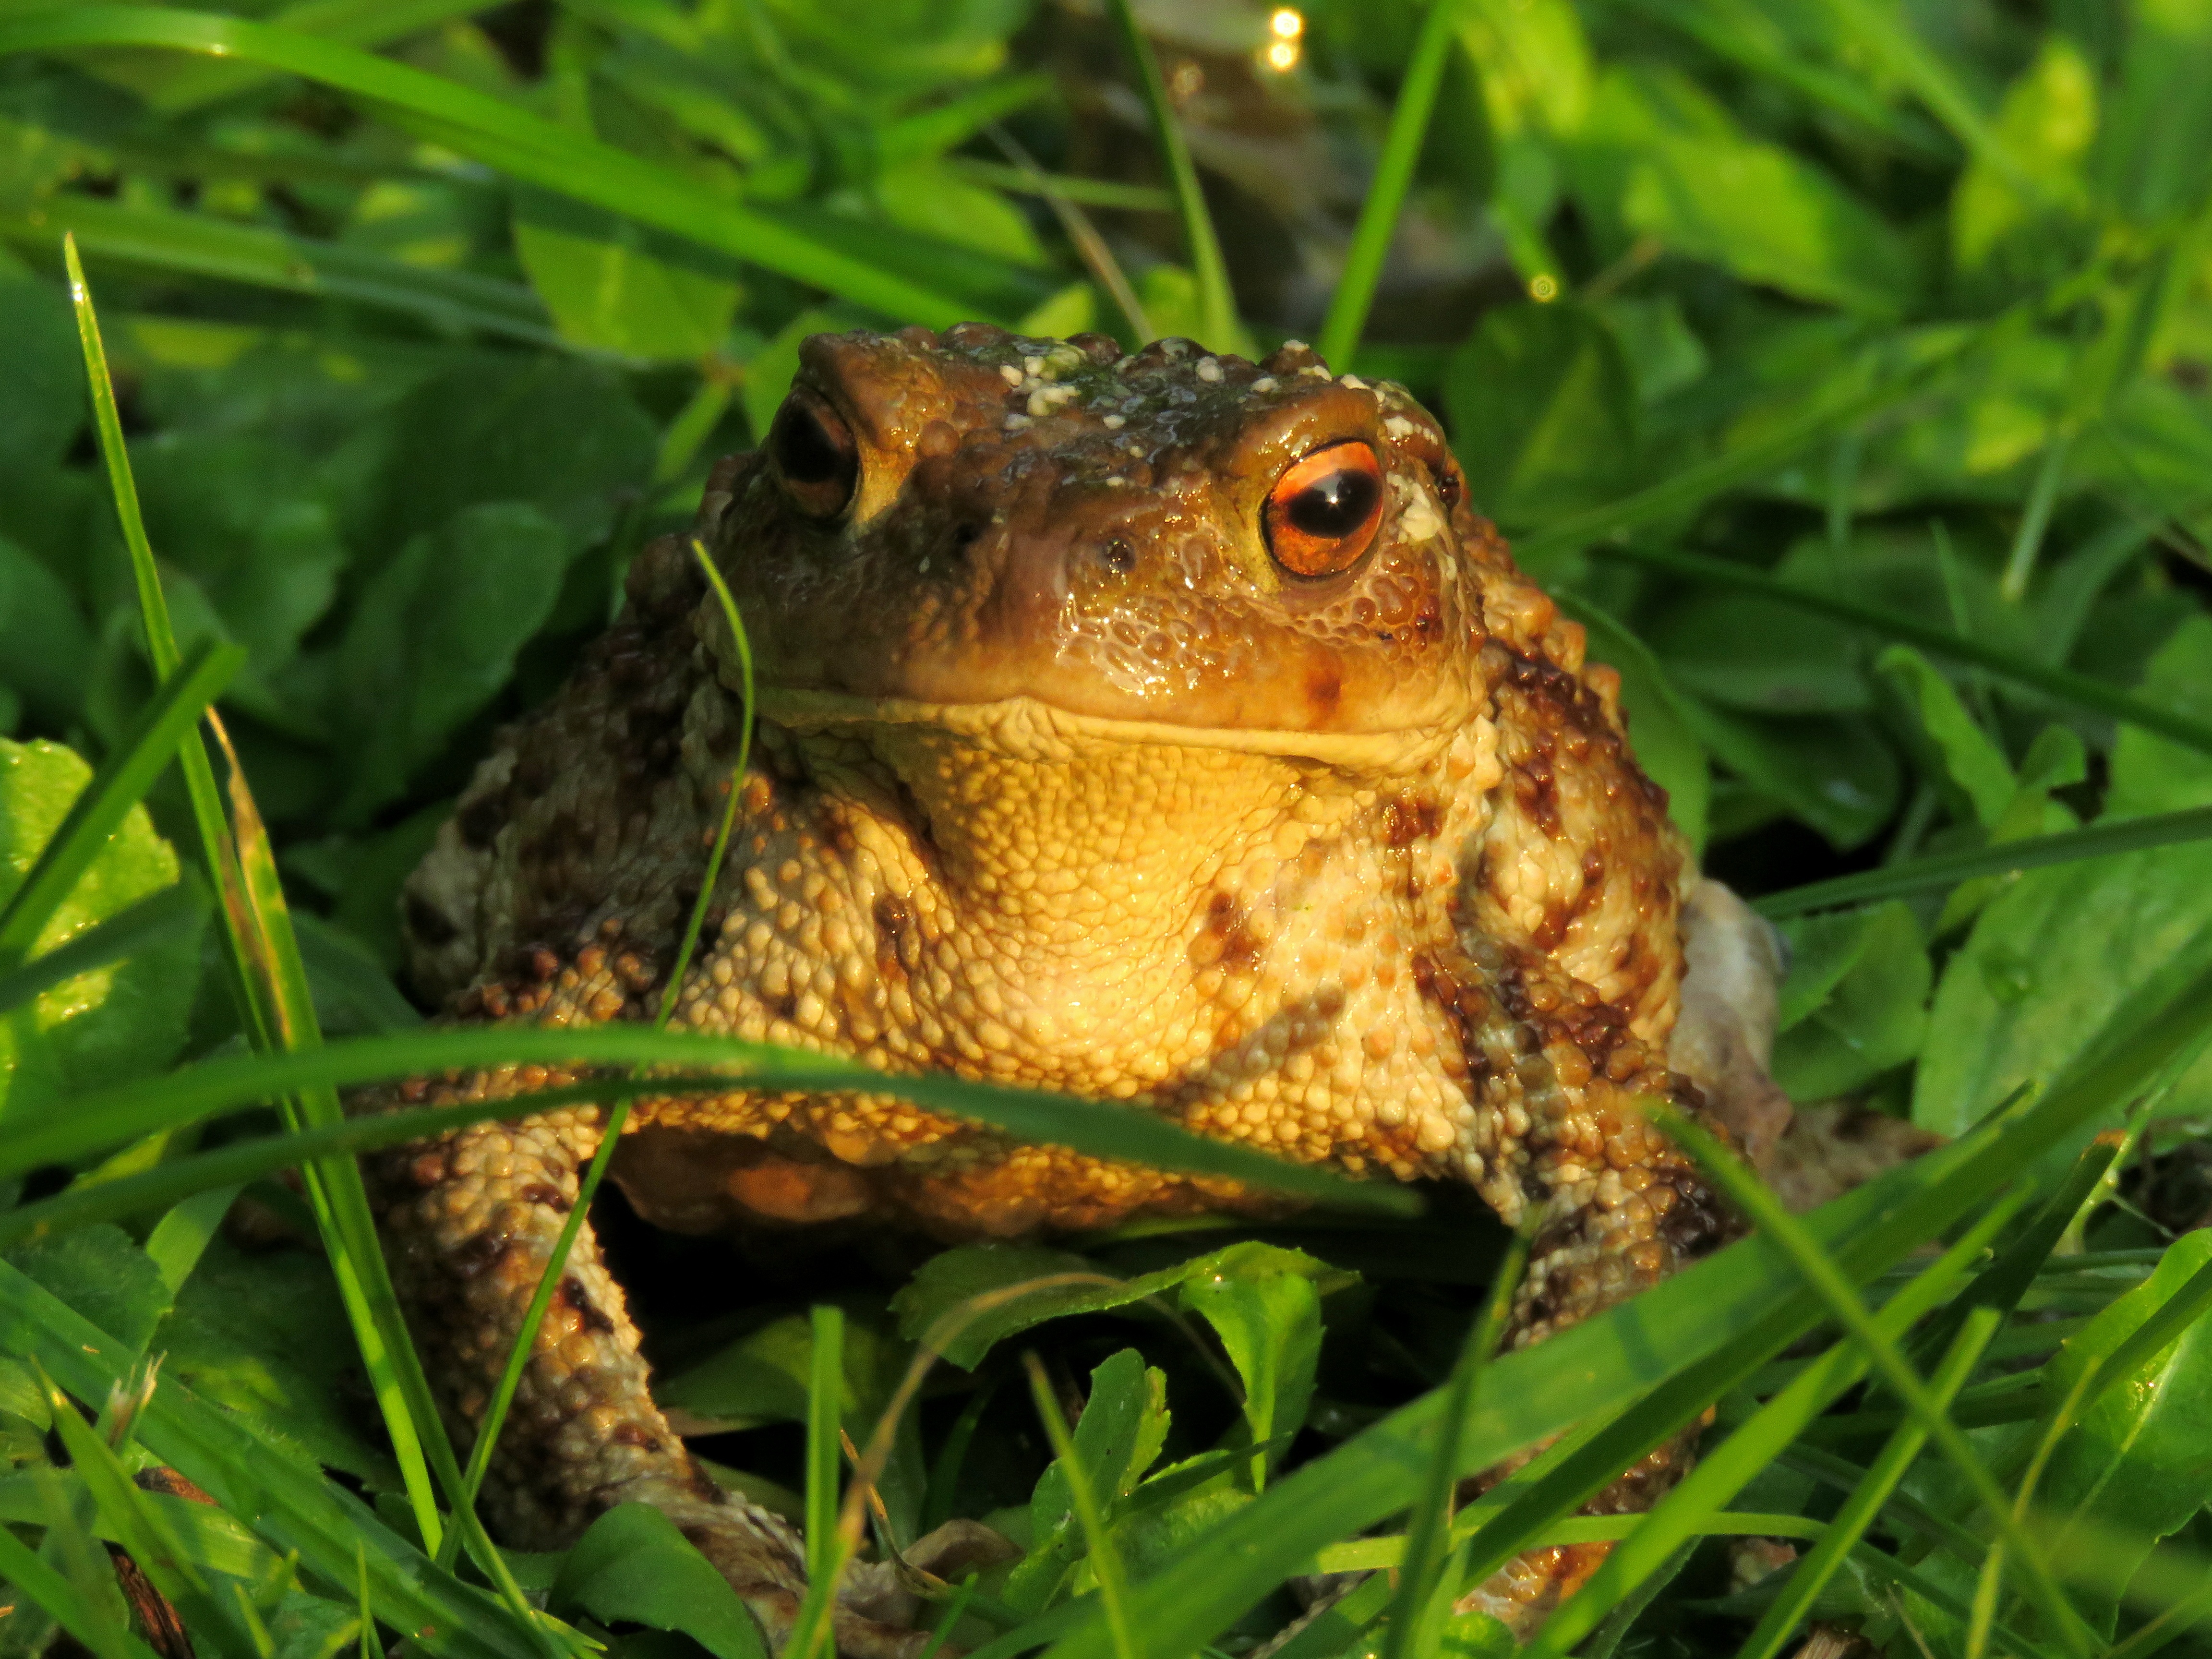
wildlife, portrait, frog, toad, amphibian, fauna, vertebrate, newt, common toad, anuran, bufo terrestris, bullfrog, ranidae, emydidae